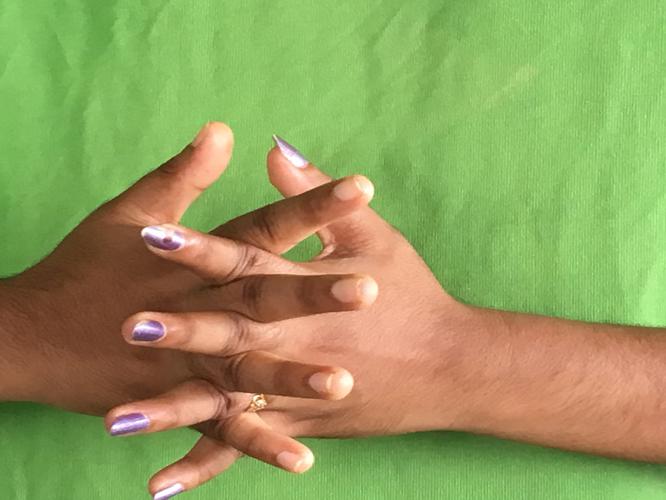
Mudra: Karkatta
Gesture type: double_hand